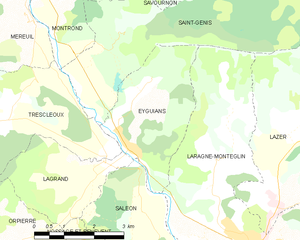
Carte des communes françaises: Eyguians